Swede Halbrook

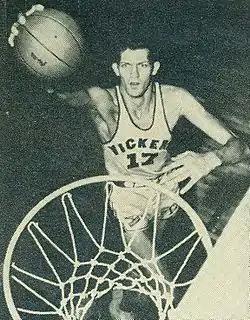
Halbrook with the Wichita Vickers

Harvey Wade "Swede" Halbrook (January 30, 1933 – April 5, 1988) was an American National Basketball Association (NBA) player from 1960 to 1962. He played in college for Oregon State University, and at 7 ft 3 in (2.21 m), was at the time the tallest player to ever play college and professional basketball.